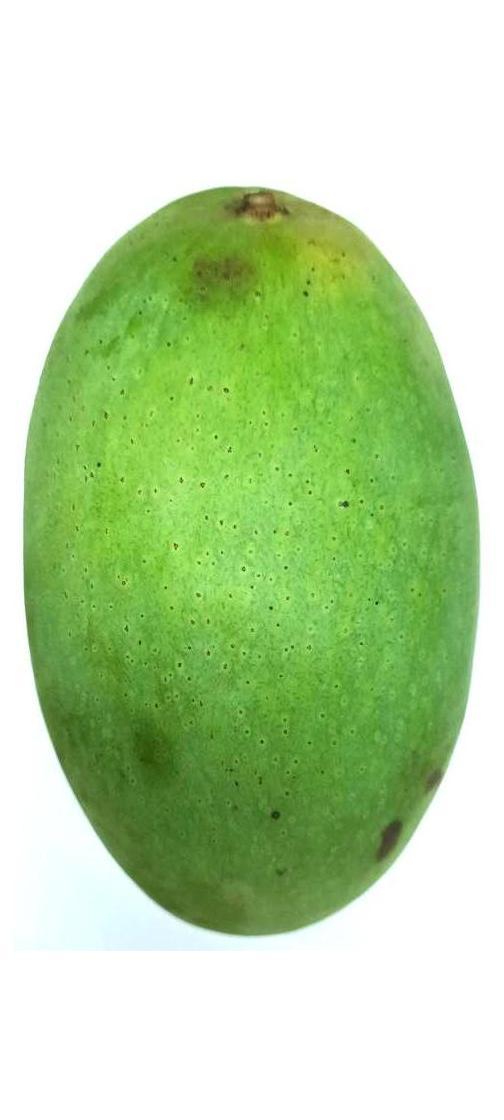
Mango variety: Fazli Shurmai